The Oceanides

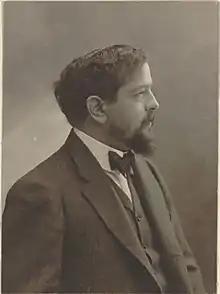
French impressionist composer Claude Debussy (c. 1905), whose "La mer" is sometimes used as a reference point for analysis of "The Oceanides"

Critical opinion as to the merit of "The Oceanides" has been overwhelmingly positive, and today the piece is counted among Sibelius's masterpieces. Following the 1914 premiere, Olin Downes, the American music critic and Sibelius devotee, described the new work as "the finest evocation of the sea which has ever been produced in music", praising the composer for his "extraordinarily developed feeling for form, proportion and continuity". Downes furthermore assessed Sibelius's Norfolk concert as just the third time since 1900 that he had "felt himself in the presence of a genius of world class" (the other two being Richard Strauss in 1904 and Arturo Toscanini in 1910). An unsigned review in the "New-York Tribune" (almost certainly penned by critic Henry Krehbiel) found the new work "fresh and vital, full of imagination and strong in climax". He continues: